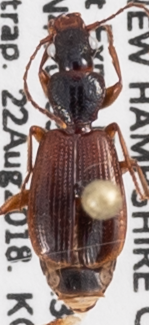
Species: Cymindis neglecta
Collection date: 2018-08-22
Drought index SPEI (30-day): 0.518
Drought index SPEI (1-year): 0.17
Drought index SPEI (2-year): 0.526